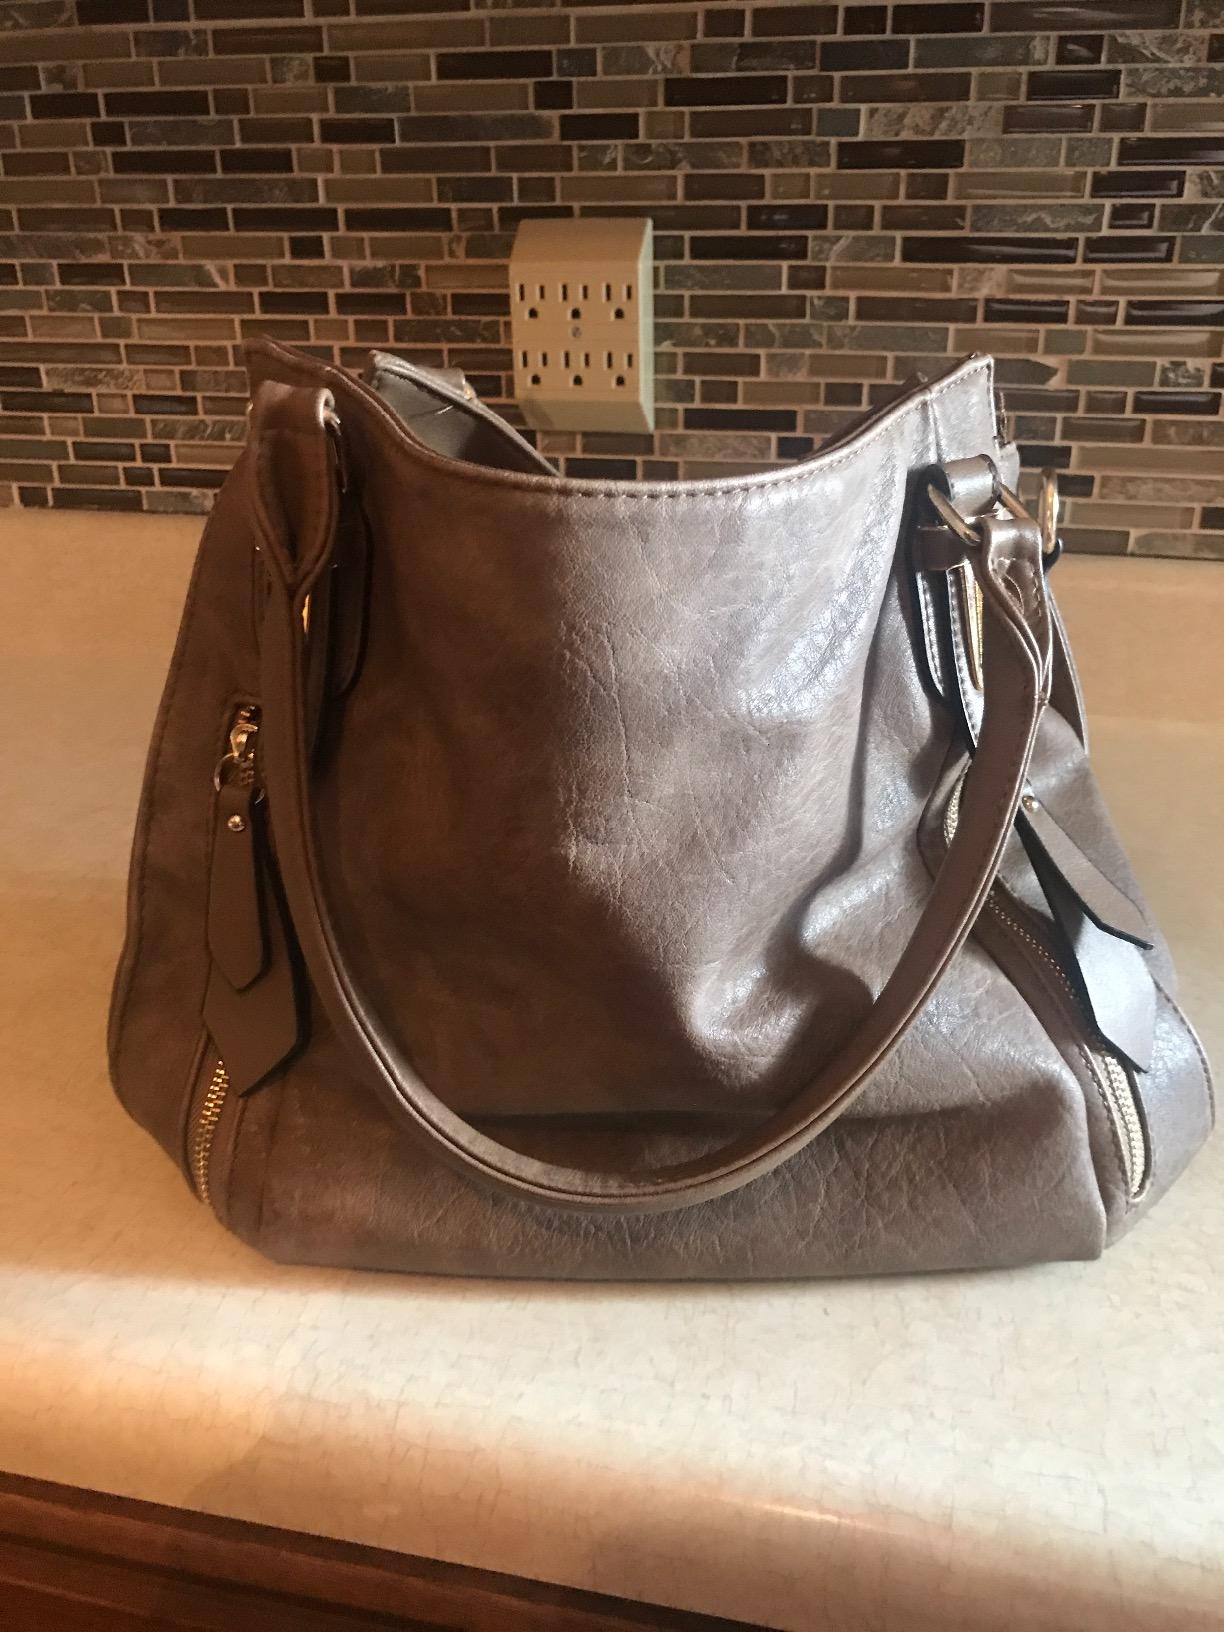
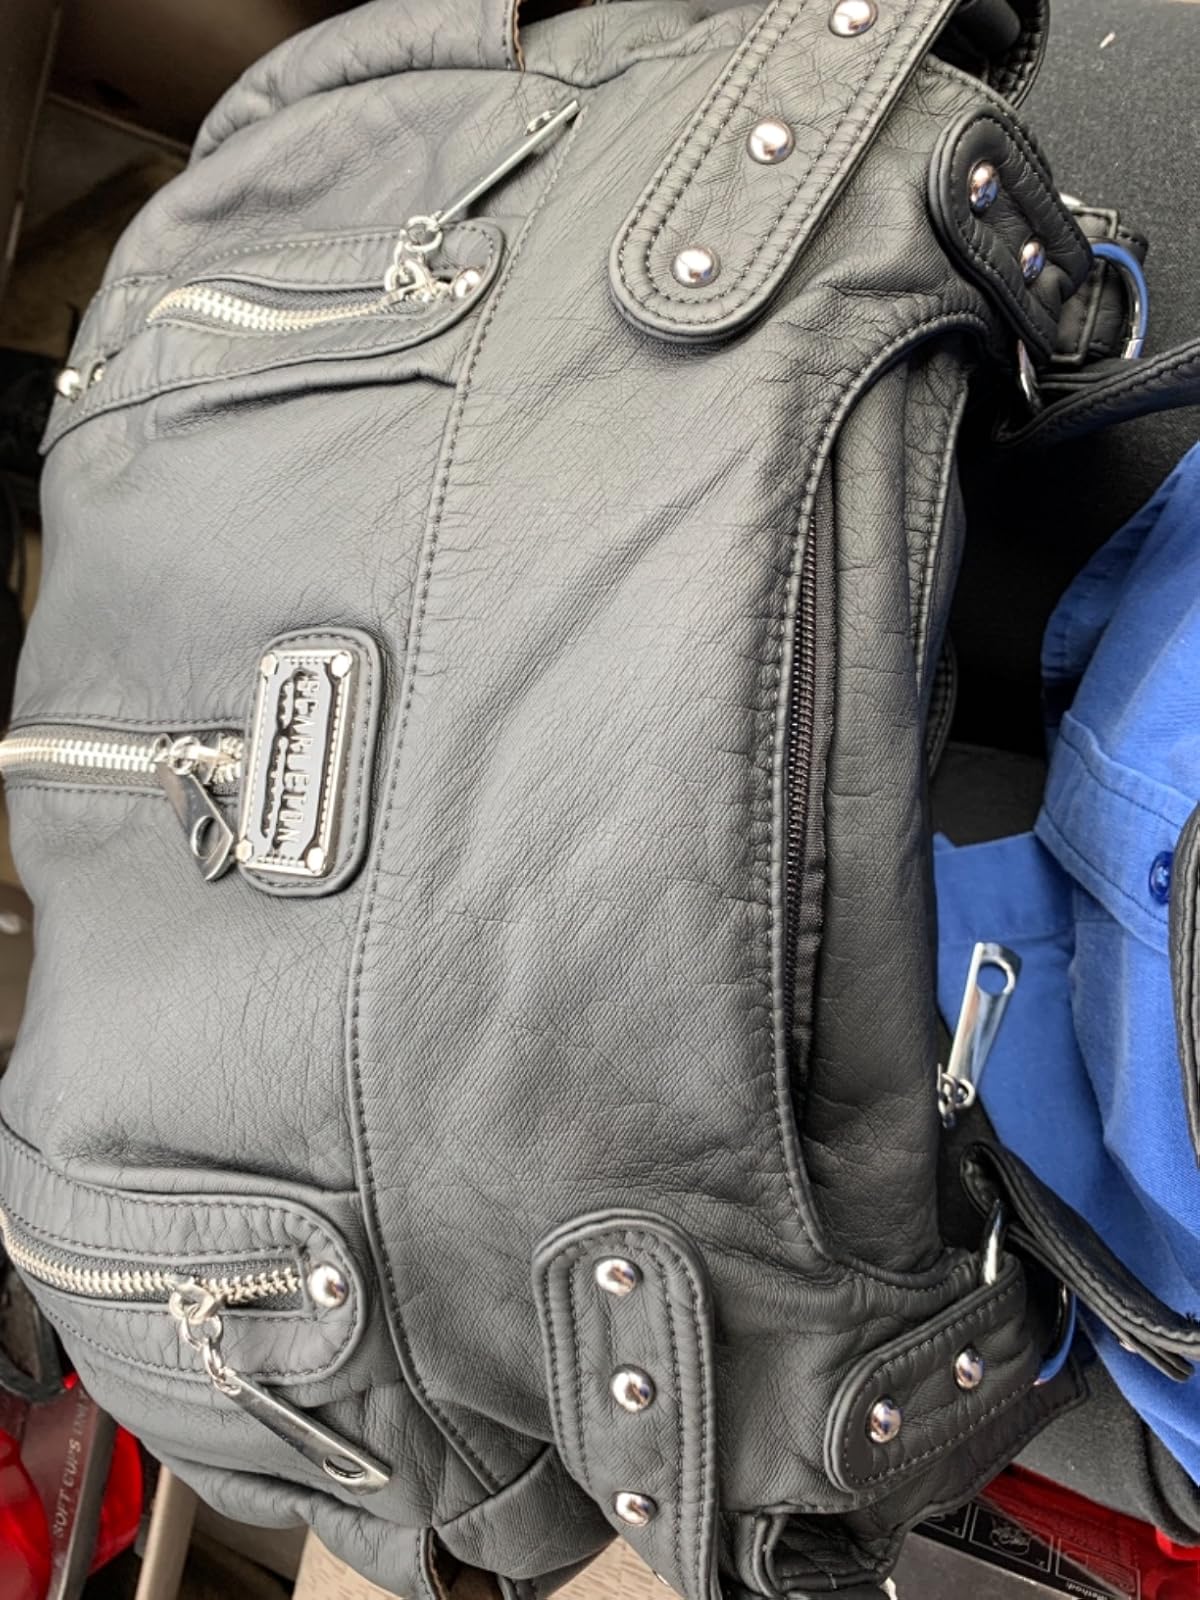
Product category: accessories_handbag
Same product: no